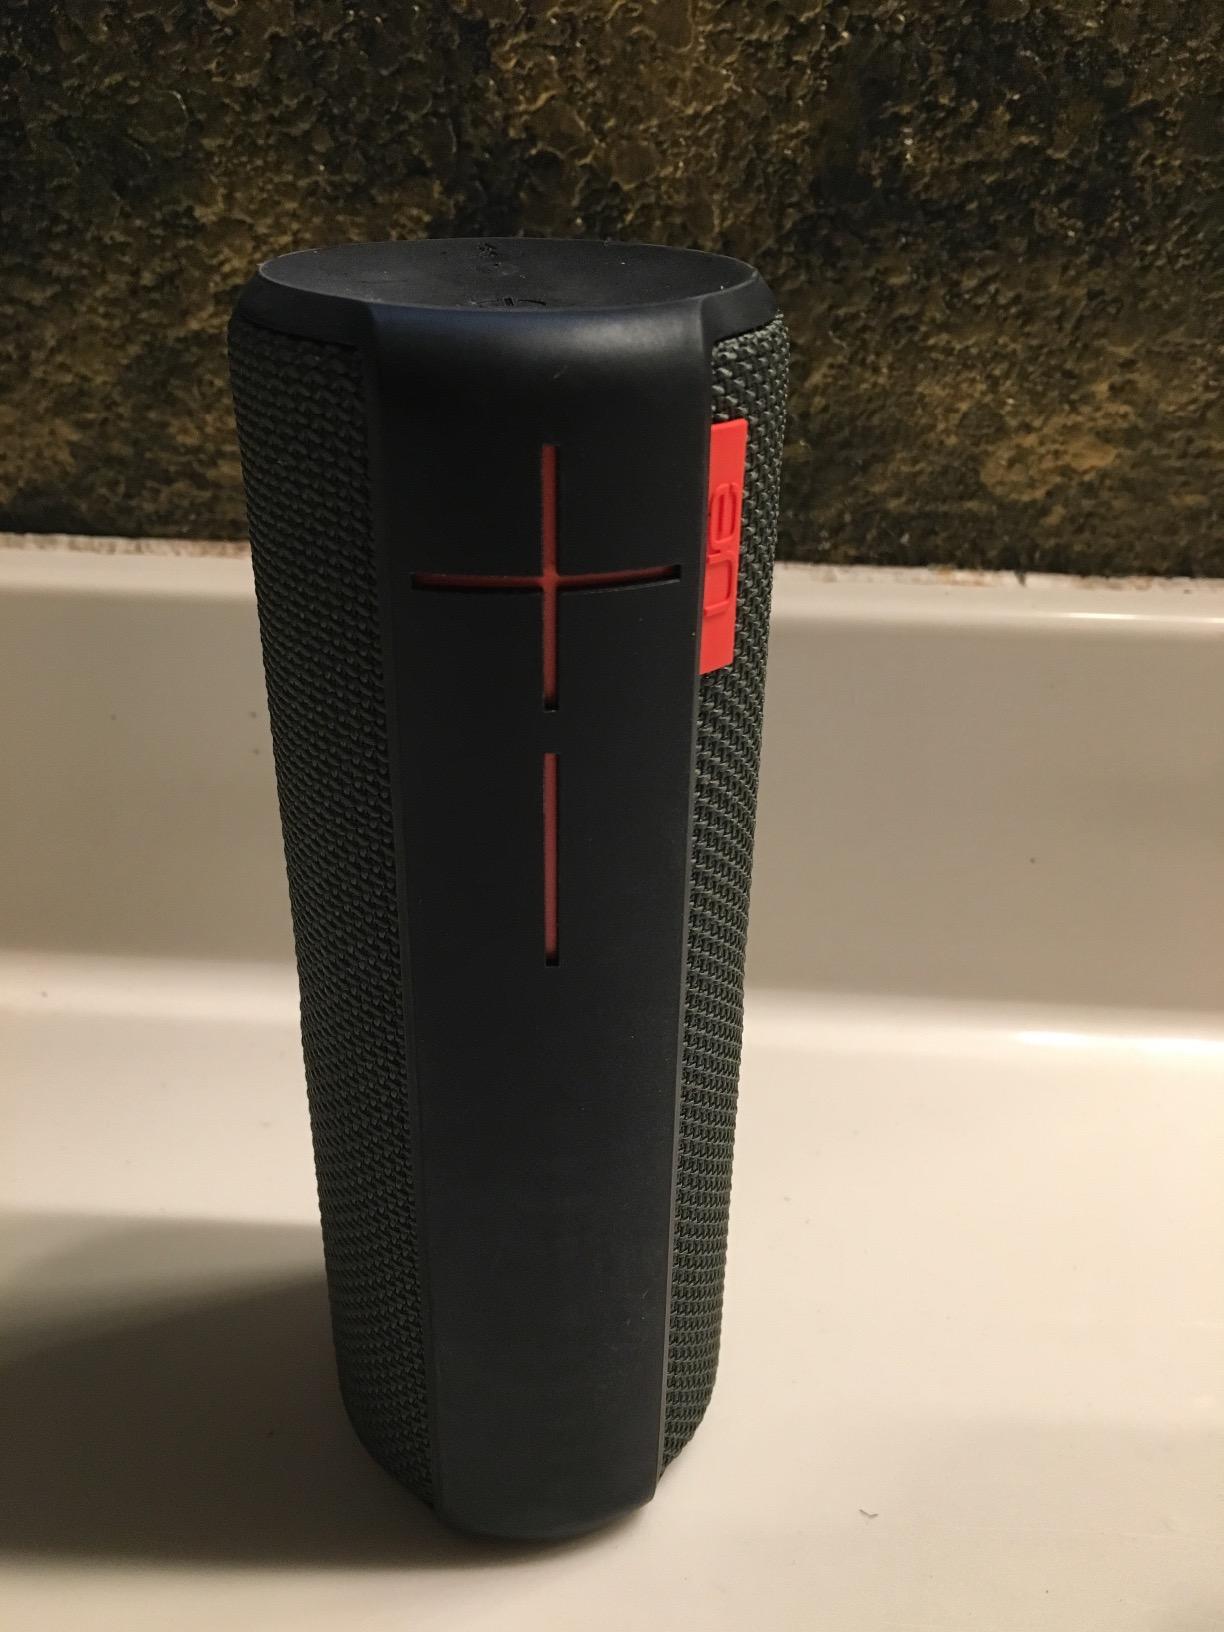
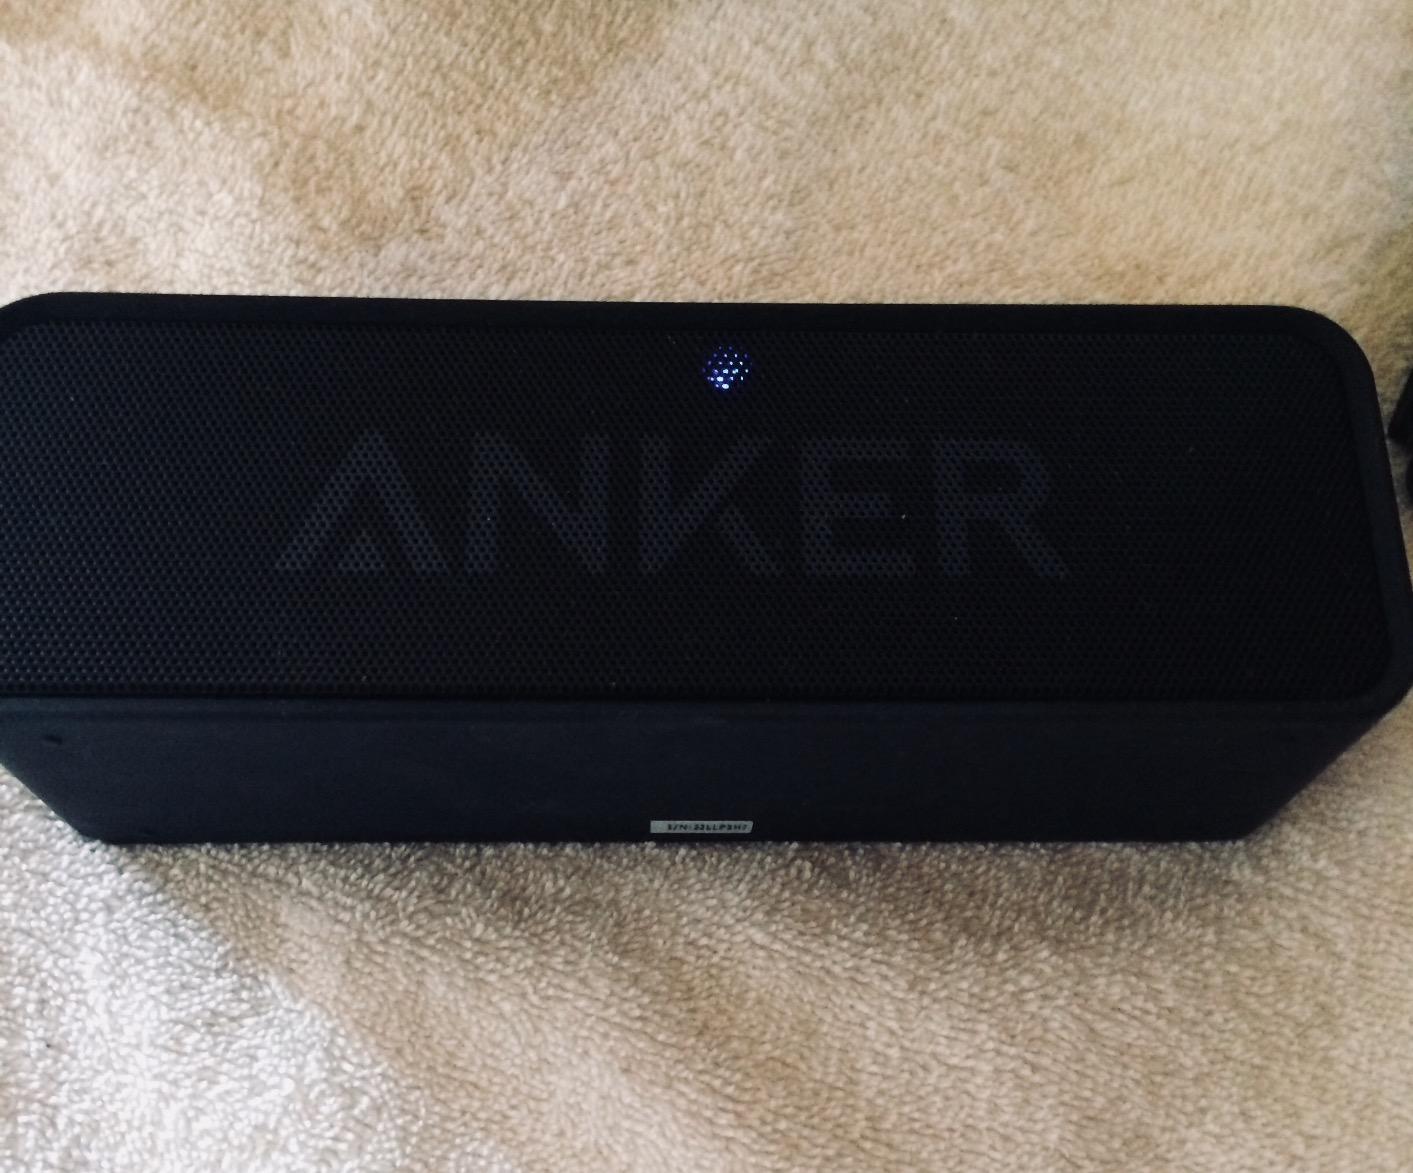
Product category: speaker
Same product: no